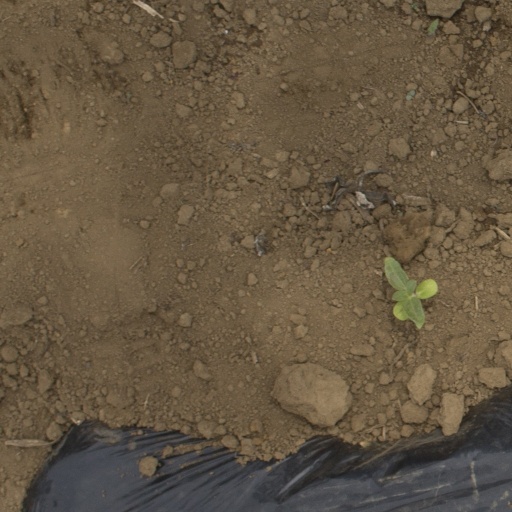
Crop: Jerusalem artichoke